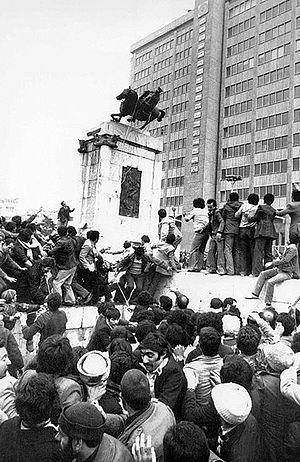
Reza Chah Pahlavi, aussi écrit Rizā Shāh Pahlevi ou plus rarement Reza Iᵉʳ, Reza Chah Iᵉʳ ou Pahlavi Iᵉʳ, né à Alasht le 15 mars 1878 et mort à Johannesburg le 26 juillet 1944, est l'empereur de Perse de 1925 à 1941 et le fondateur de la dynastie Pahlavi. À différentes époques, il est également connu sous les noms de Reza Pahlavan, Reza Savad-Koohi, Reza Khan, Reza Khan Mir-Panj, Reza Sedar Sepah, Reza Pahlavi, ayant d’abord été militaire, chef des armées, ministre de la Guerre puis Premier ministre avant d'être empereur entre 1925 et 1941.